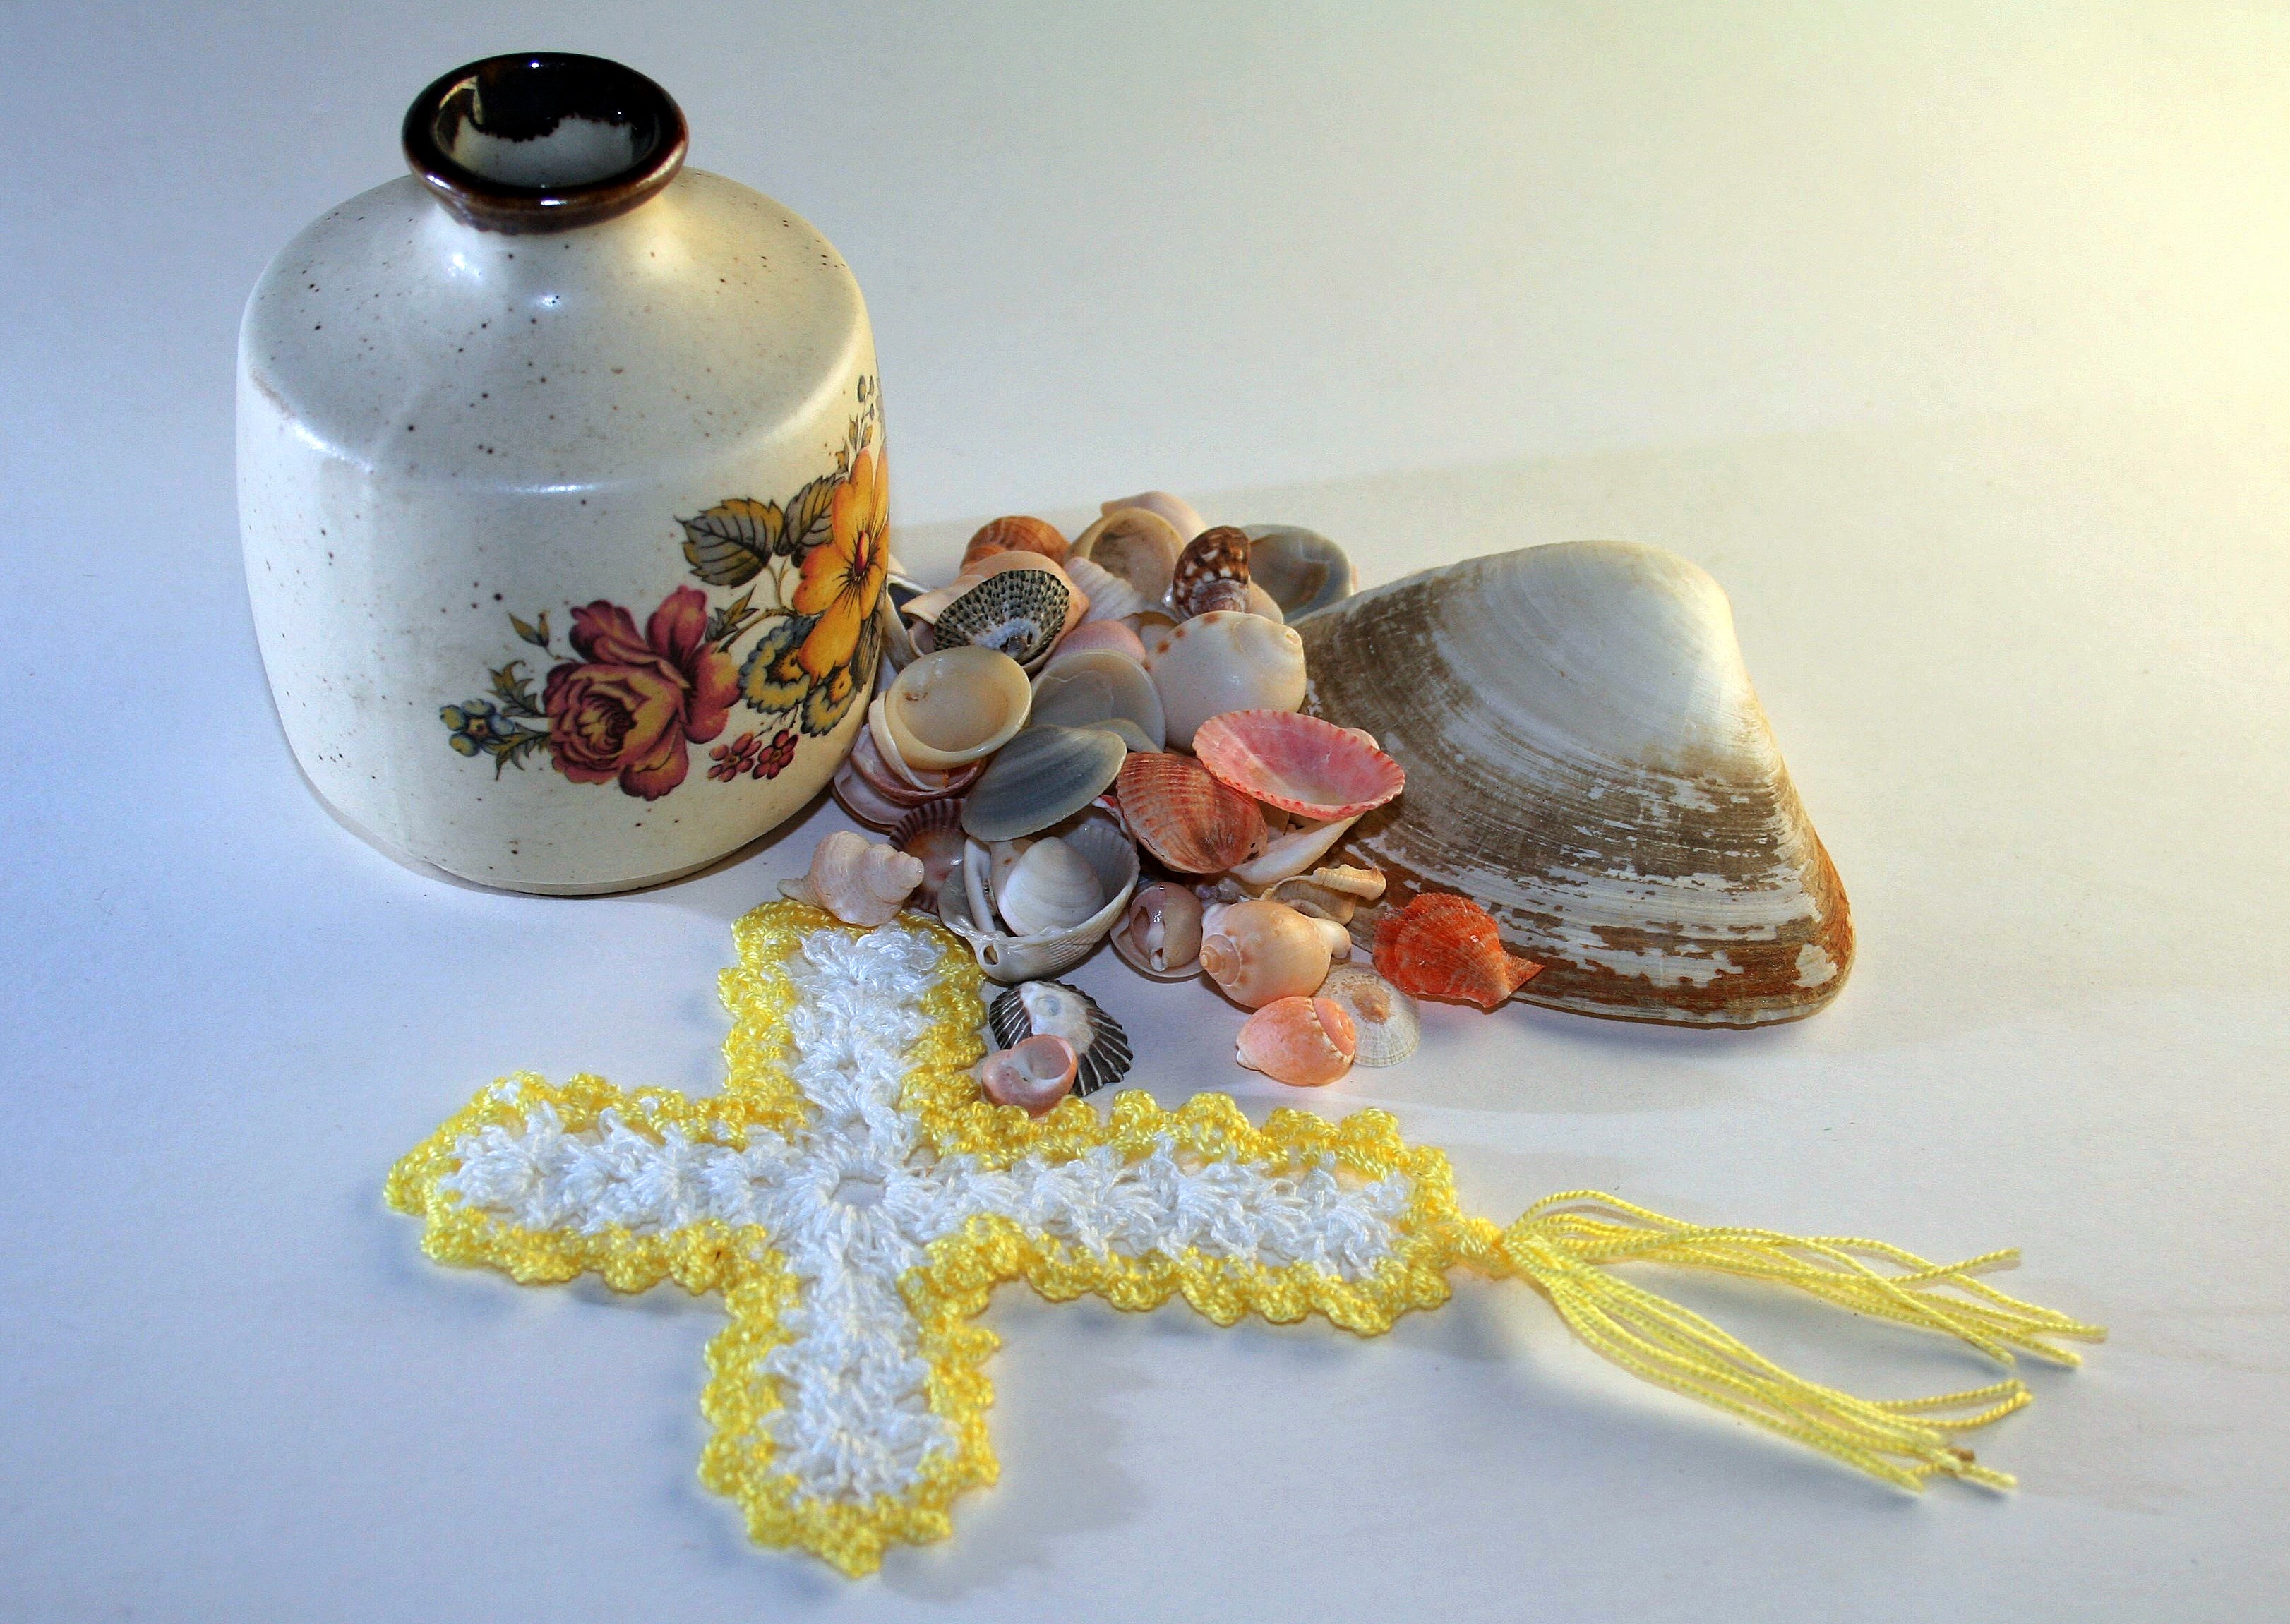
white, flower, cross, yellow, bead, lighting, ornament, bookmark, crochet, shells, art, porcelain, handwork